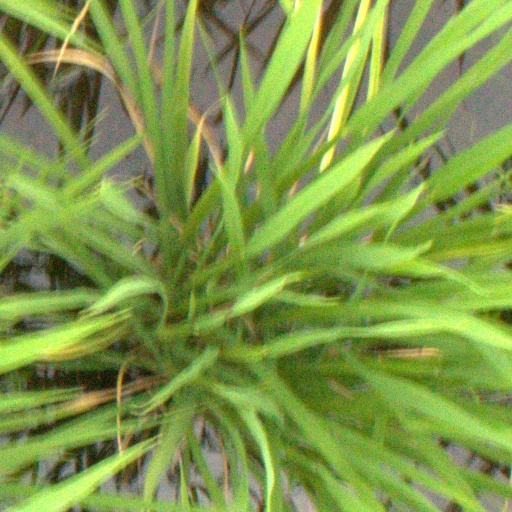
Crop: rice